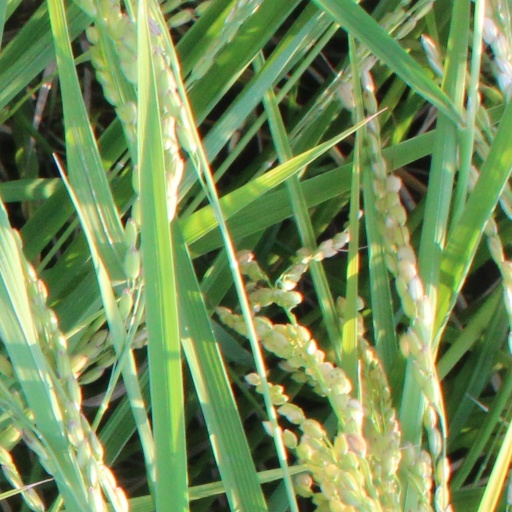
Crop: rice